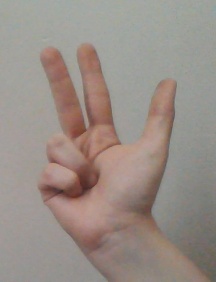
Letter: al